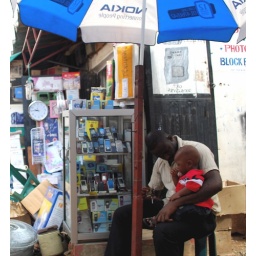
Wuse Market- father and son sitting in front of their cell phone business